Dublinbikes

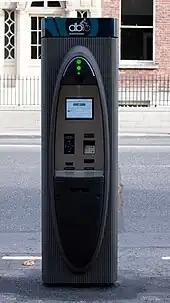
A Dublinbikes terminal

Each station is equipped with an automatic rental terminal and stands for 20 to 40 bicycles. Initially, fourteen terminals had credit card facilities enabling the user to purchase a 3-Day Ticket.